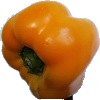
Label: yellow_pepper